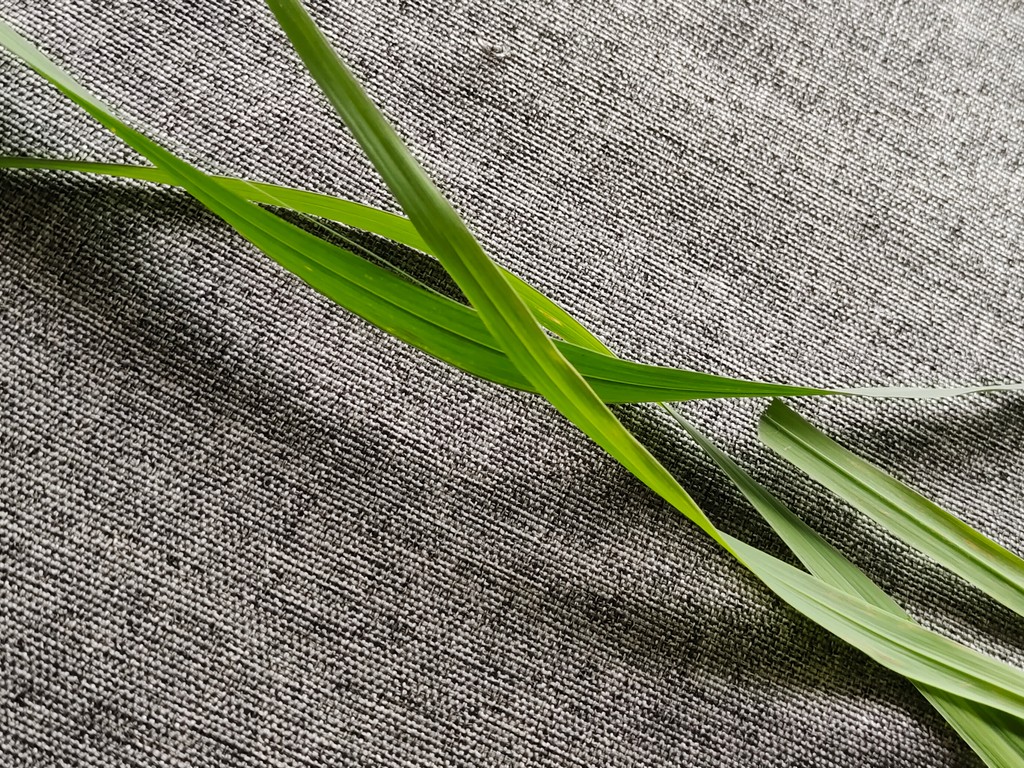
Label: Healthy